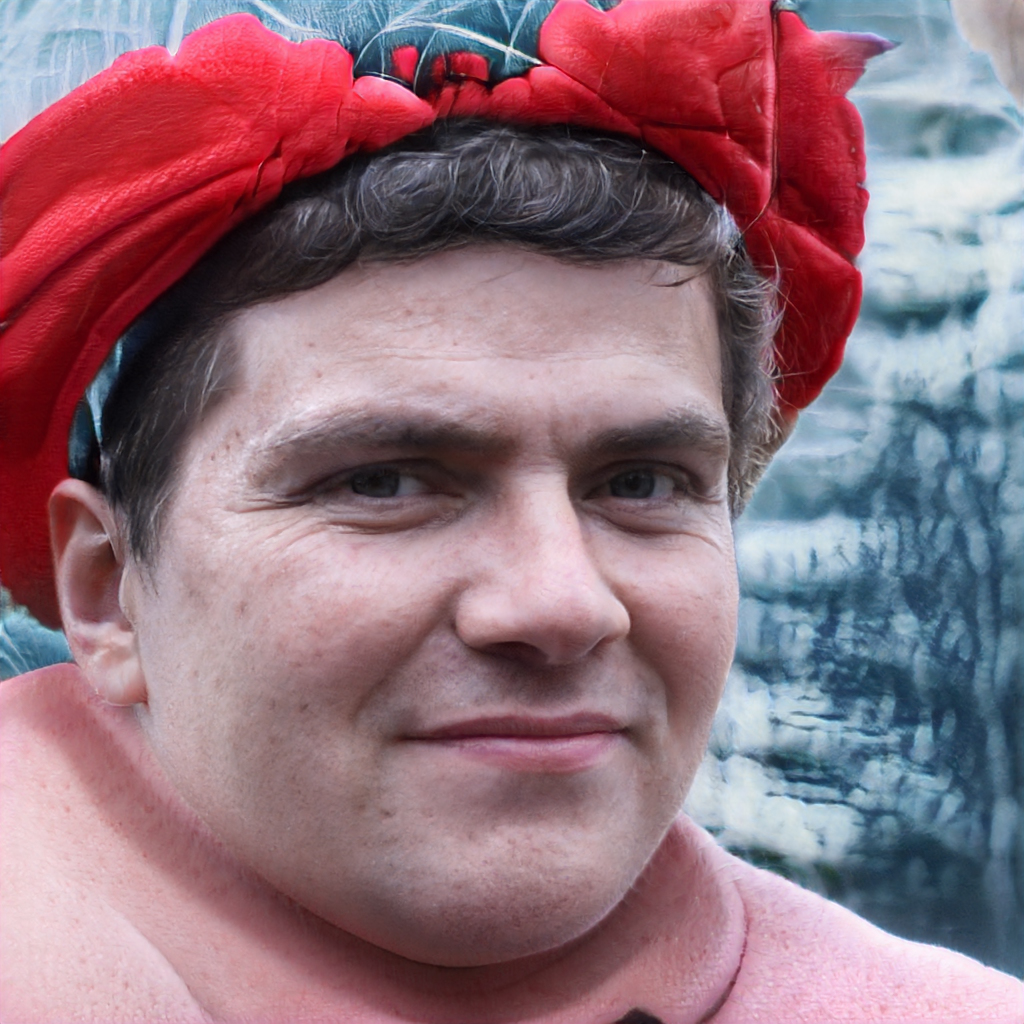
Gender: Male